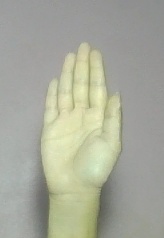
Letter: seen